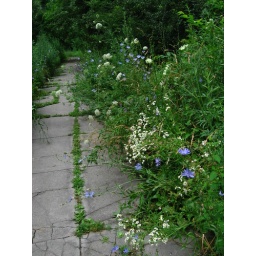
flowers in mission hill